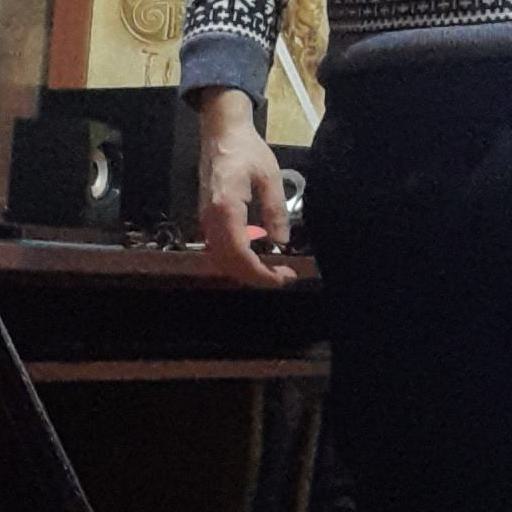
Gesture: no_gesture